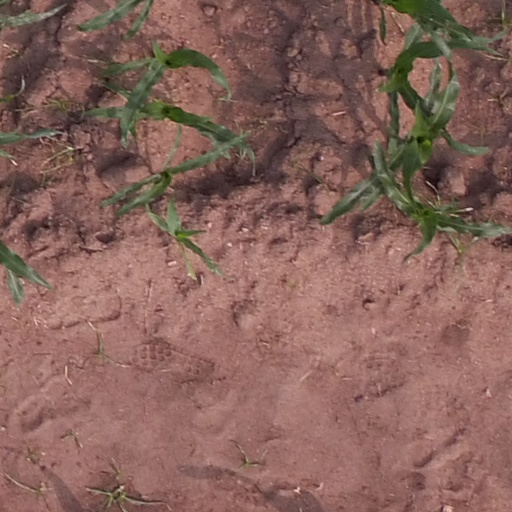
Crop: maize; corn